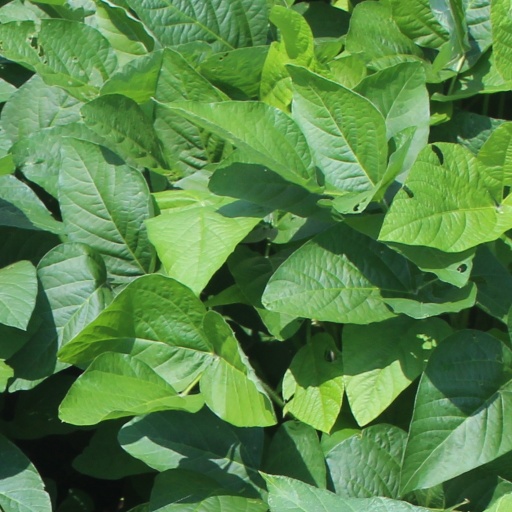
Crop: soybean